North Ryde

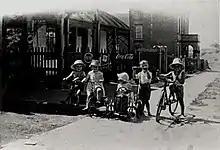
Children outside Horton's Shop in Cox's Road. The old School of Arts can be seen in the background. c.1943

North Ryde's main street is Cox's Road (the lower part of which was previously Coomassie Street). and was originally sandstone-lined to make it easier to haul goods up and down from the wharf on the Lane Cove River to the top of the hill. Cox's Road was named after Joseph Cox who owned land and lived in the area. Coxs Road was spelled with an apostrophe (Cox's) until recent times, though local street signs and Ryde Council still call it Cox's Road. The original North Ryde Post Office on Lane Cove Road was opened in 1885 and in 1908 was moved to Cox's Road, and has since relocated premises within the Cox's Road Shopping precinct at least six times. The North Ryde School of Arts and Literary Institute, built in 1901 on land donated by William Cox of Pomona, became the venue for the annual ball, community meetings, fetes, art exhibitions, dances and culture. Extensions were built in 1907 with the North Ryde Library Branch located here. Cox’s Road has 2 schools a Public and Catholic school, they are both primary schools.The original building was demolished in 1980 and a new Community Centre, School of Arts and Library complex was built.